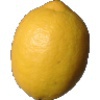
Label: Lemon 1